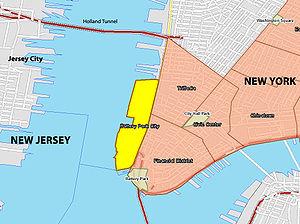
Battery Park City est un quartier situé à l'extrémité sud-ouest de l'île de Manhattan à New York. Il a été bâti sur le modèle d'une ville nouvelle, sur une superficie de 0,37 km².